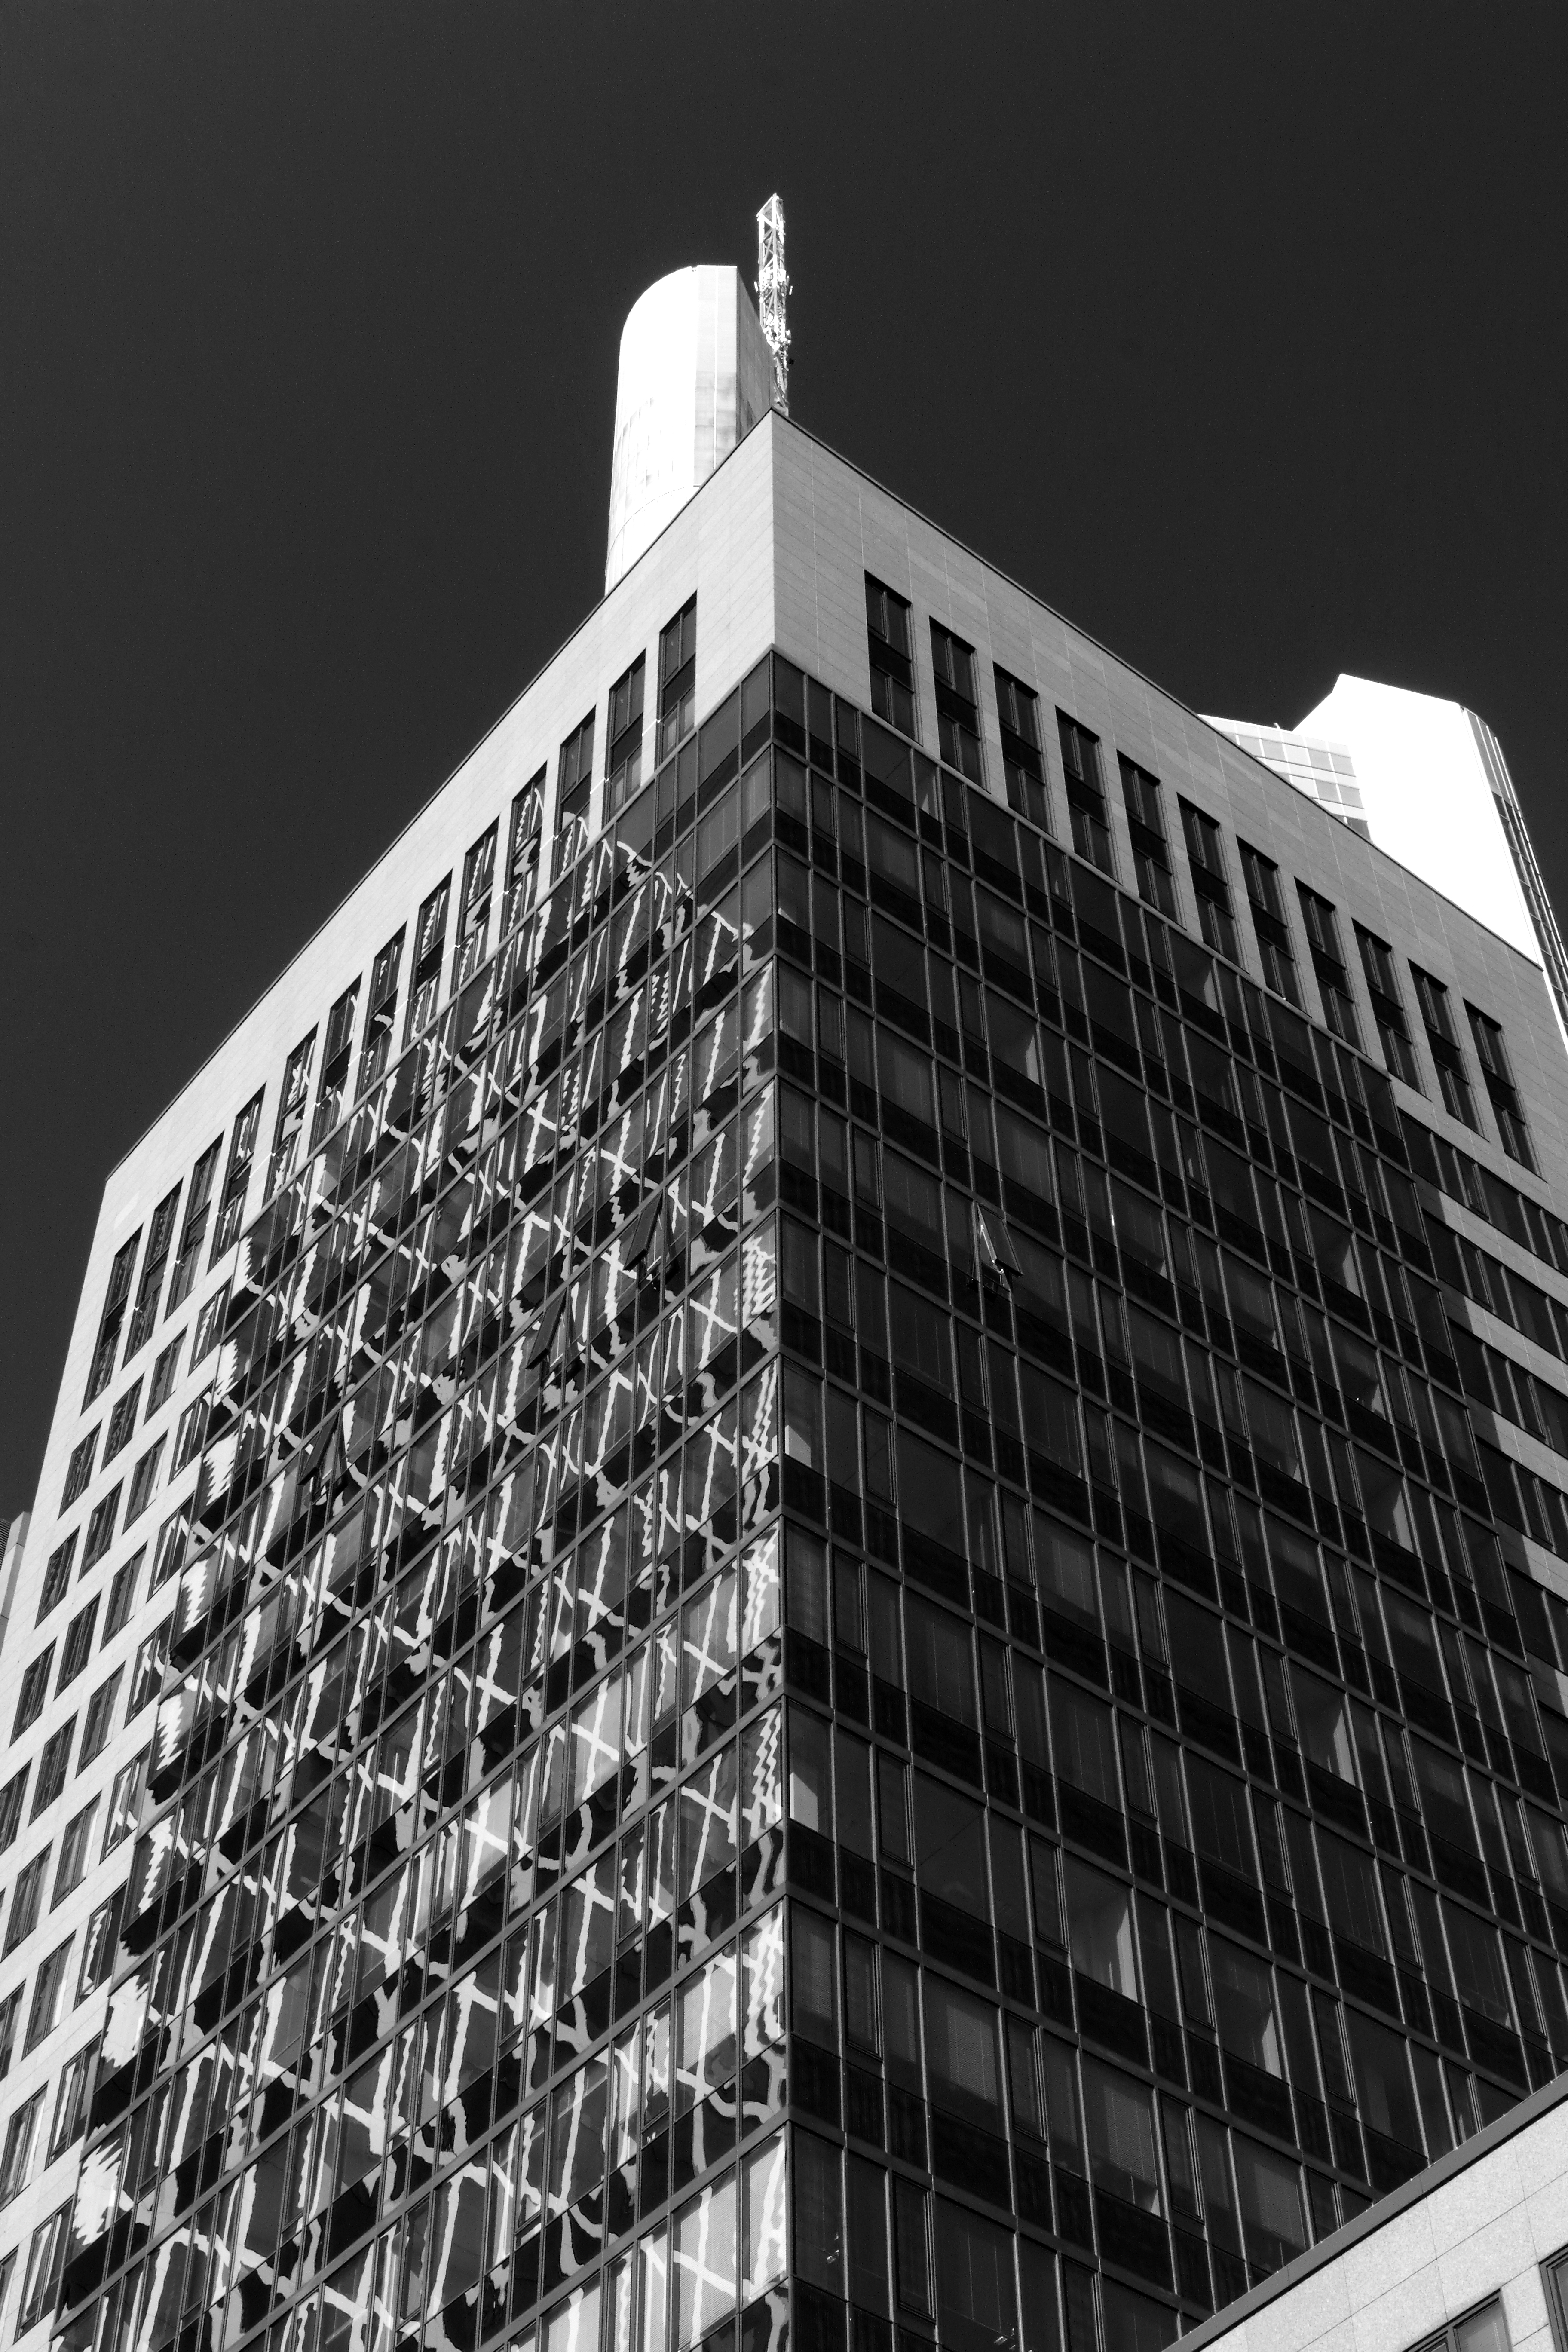
black and white, architecture, white, building, skyscraper, downtown, line, tower, landmark, facade, black, monochrome, tower block, bw, blackandwhite, blackwhite, symmetry, germany, alemania, allemagne, sw, schwarzweiss, schwarzweis, banking, shape, frankfurtmain, frankfurtammain, frankfurtam, frankfurtamain, germania, hesse, hassia, hessen, wolkenkratzer, hochhaus, frankfurt, schwarzweissfotografie, schwarzweisfotografie, bankenviertel, districtbankdistrict, metropolis, urban area, monochrome photography